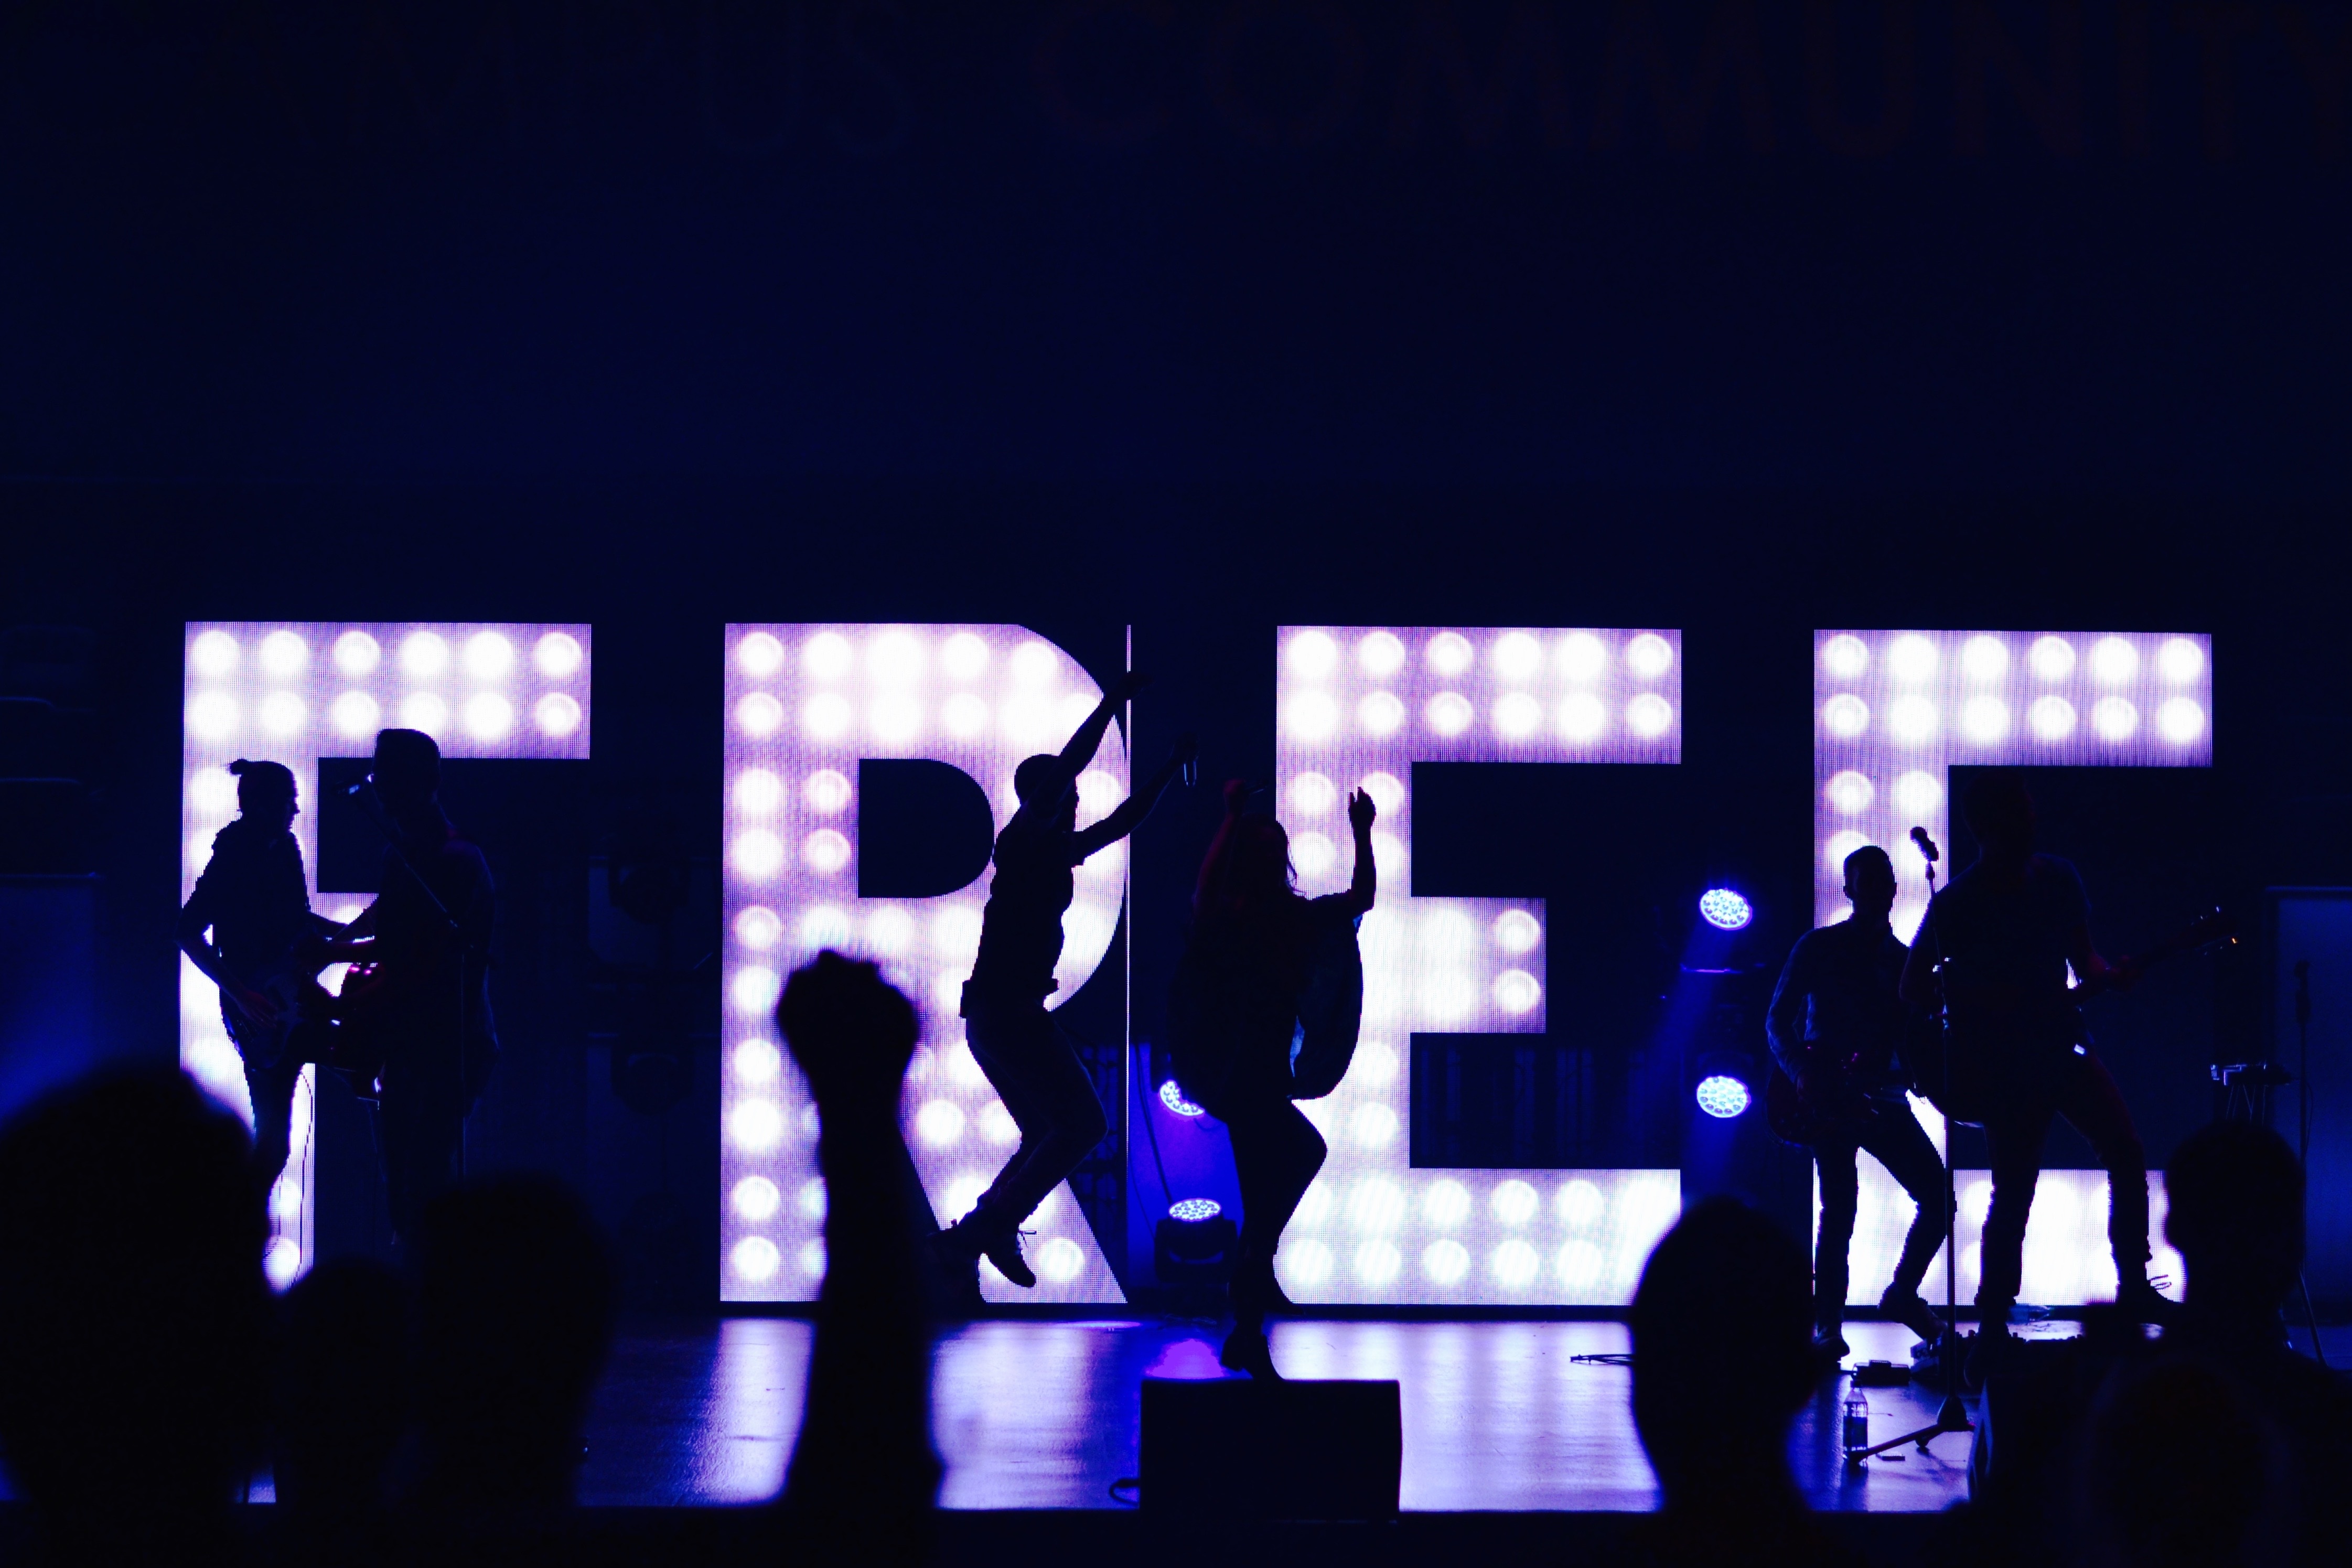
crowd, concert, free, stage, performance, dancing